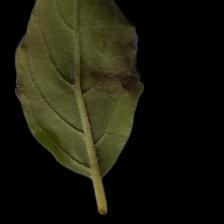
Plant: Tulsi